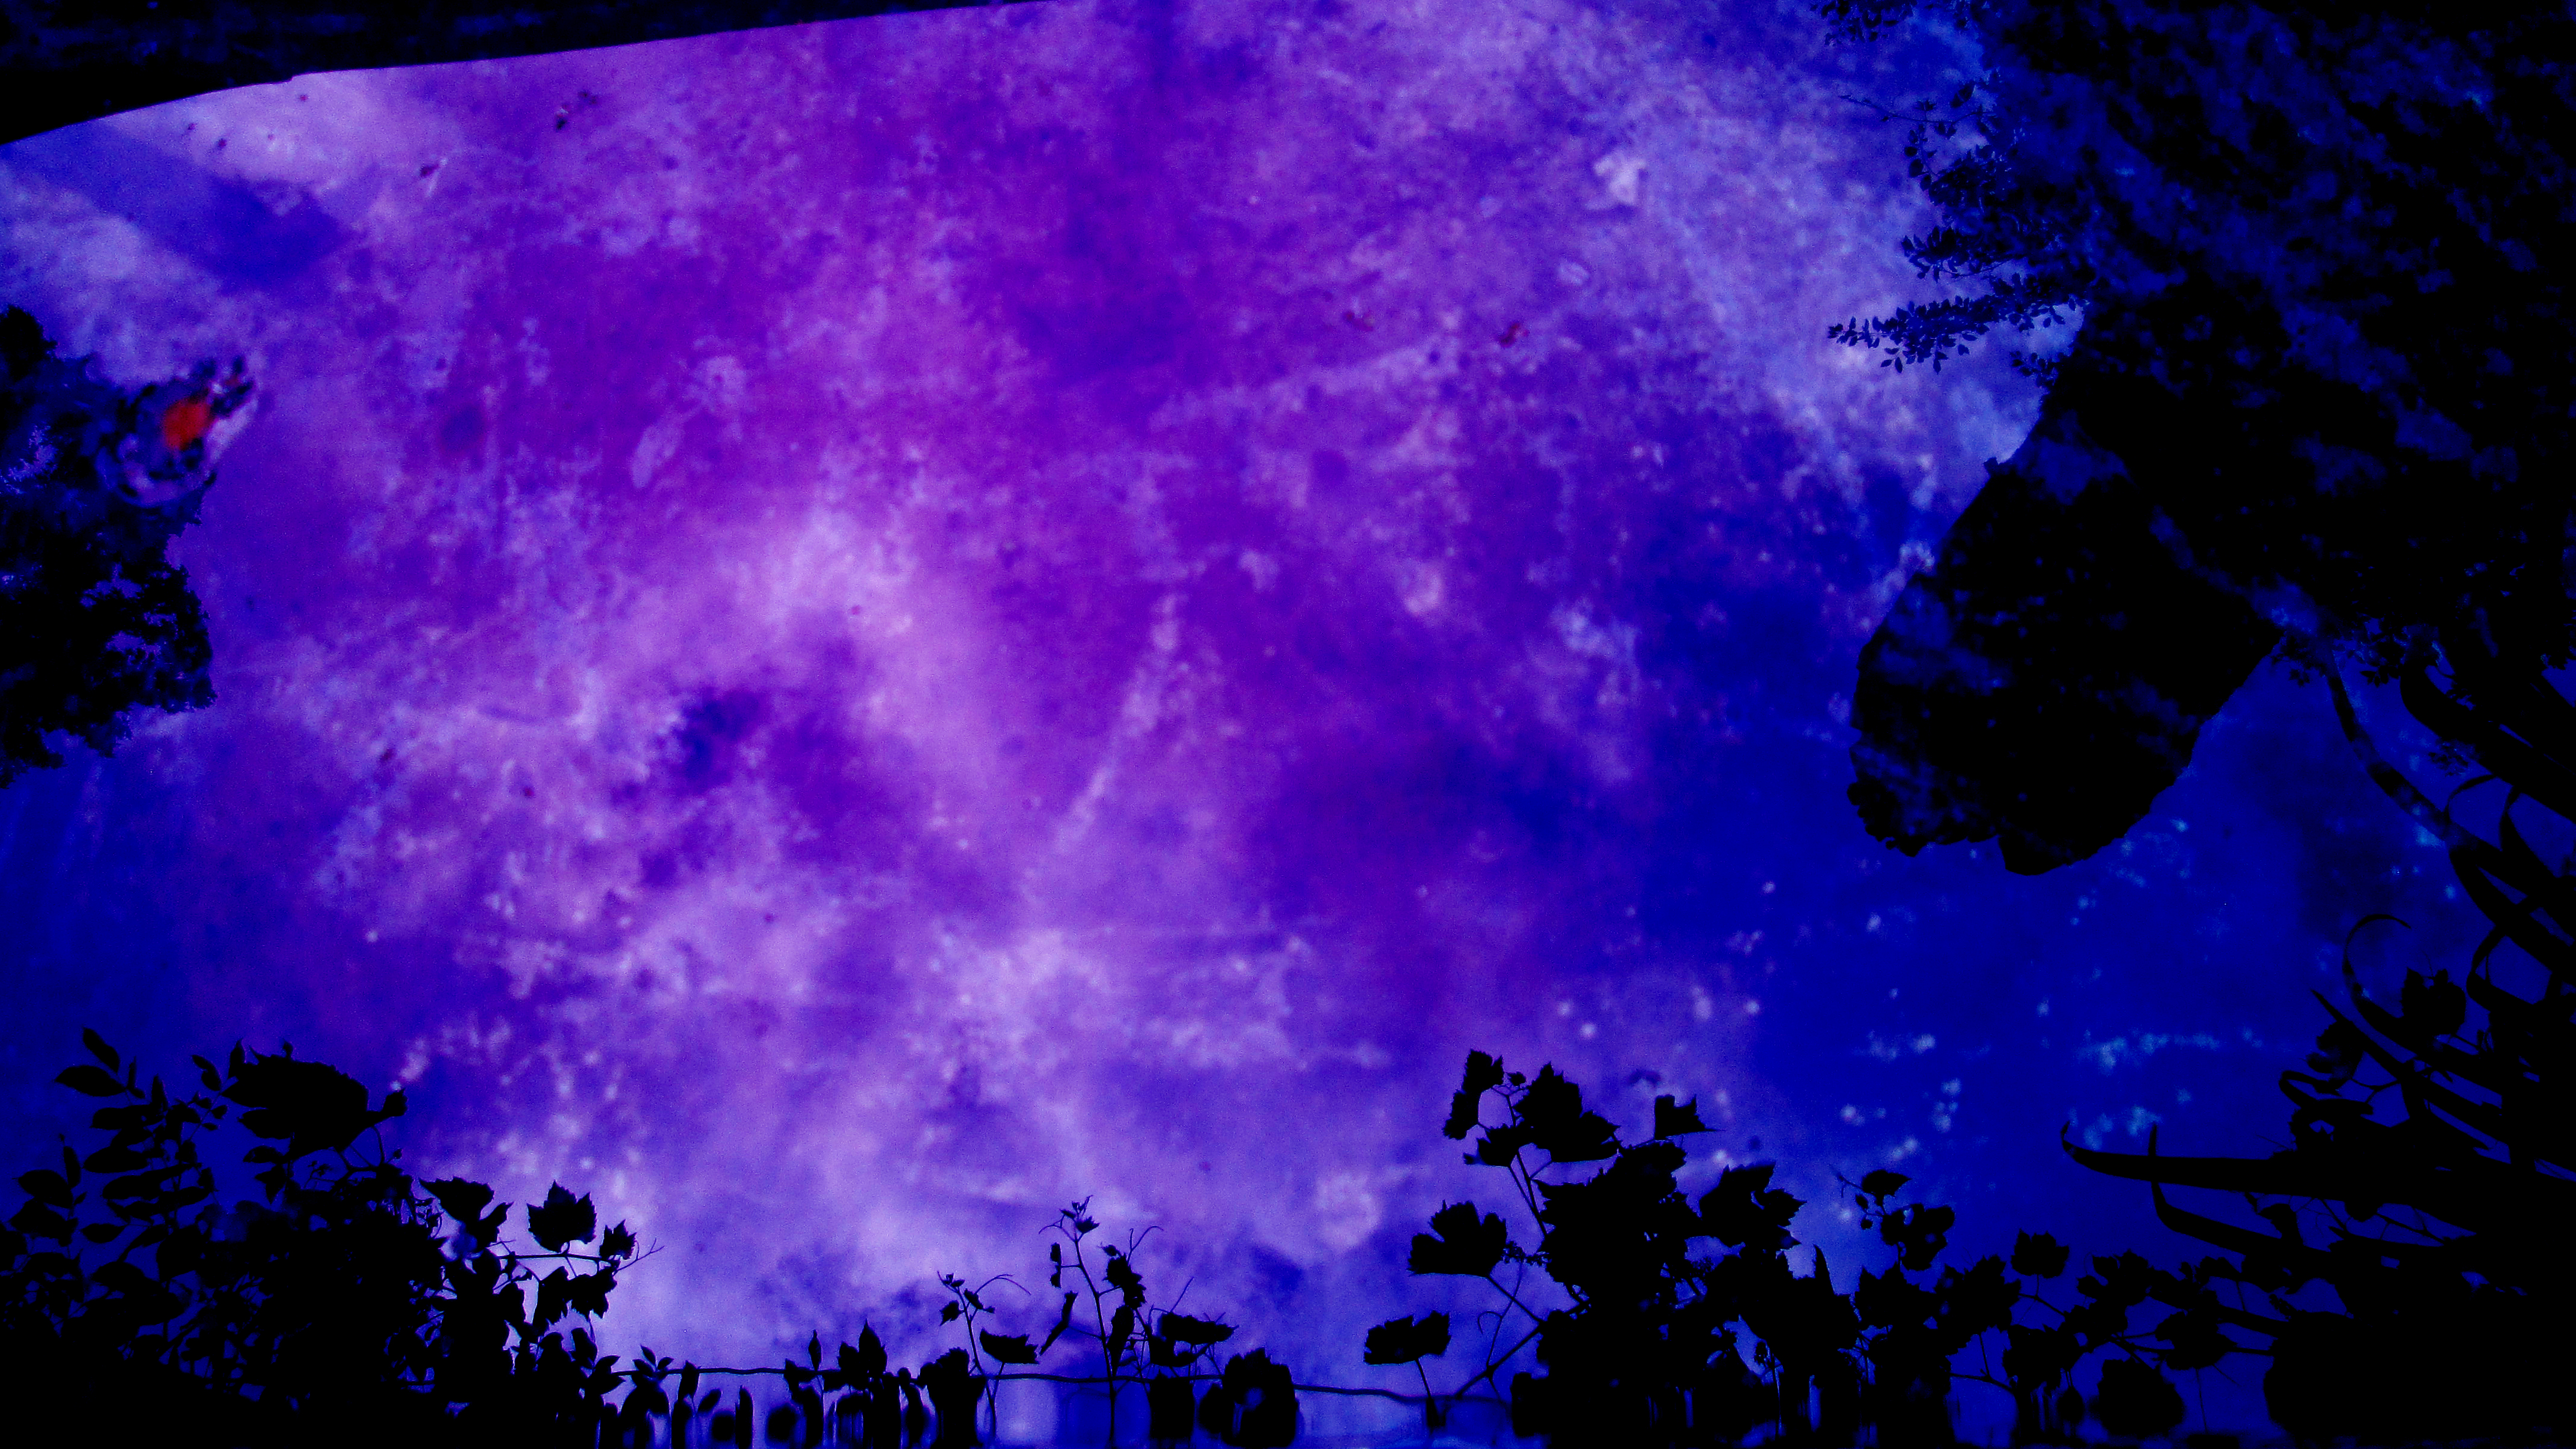
mystic, magic, portal, fantasy, fairy, story, sleep, astrology, card, artistic, colorful, blue, sky, violet, purple, electric blue, atmosphere, atmospheric phenomenon, cobalt blue, cloud, space, world, meteorological phenomenon